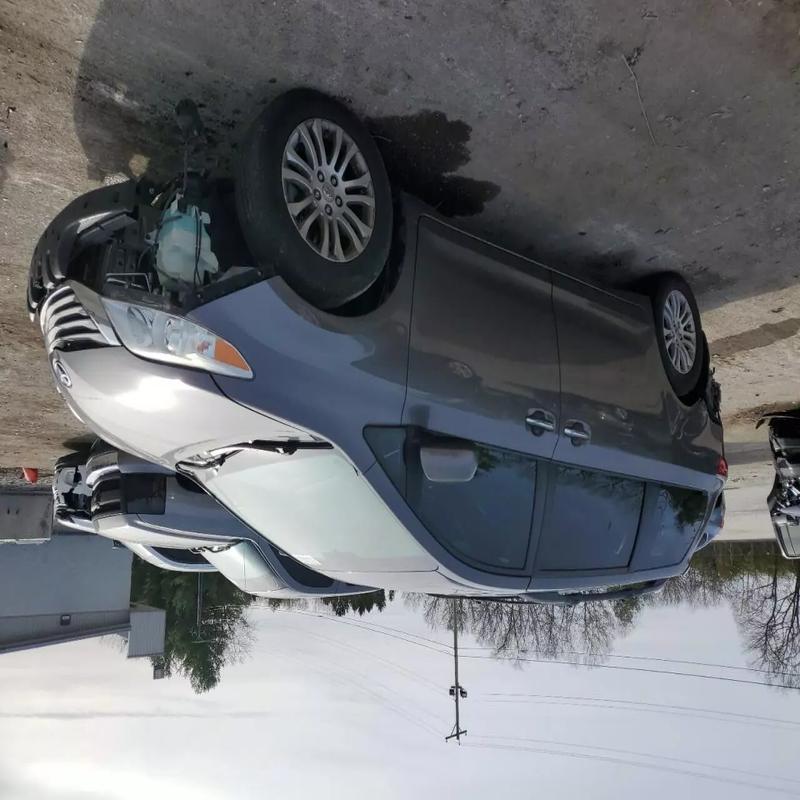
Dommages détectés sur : pare-choc avant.
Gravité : majeur